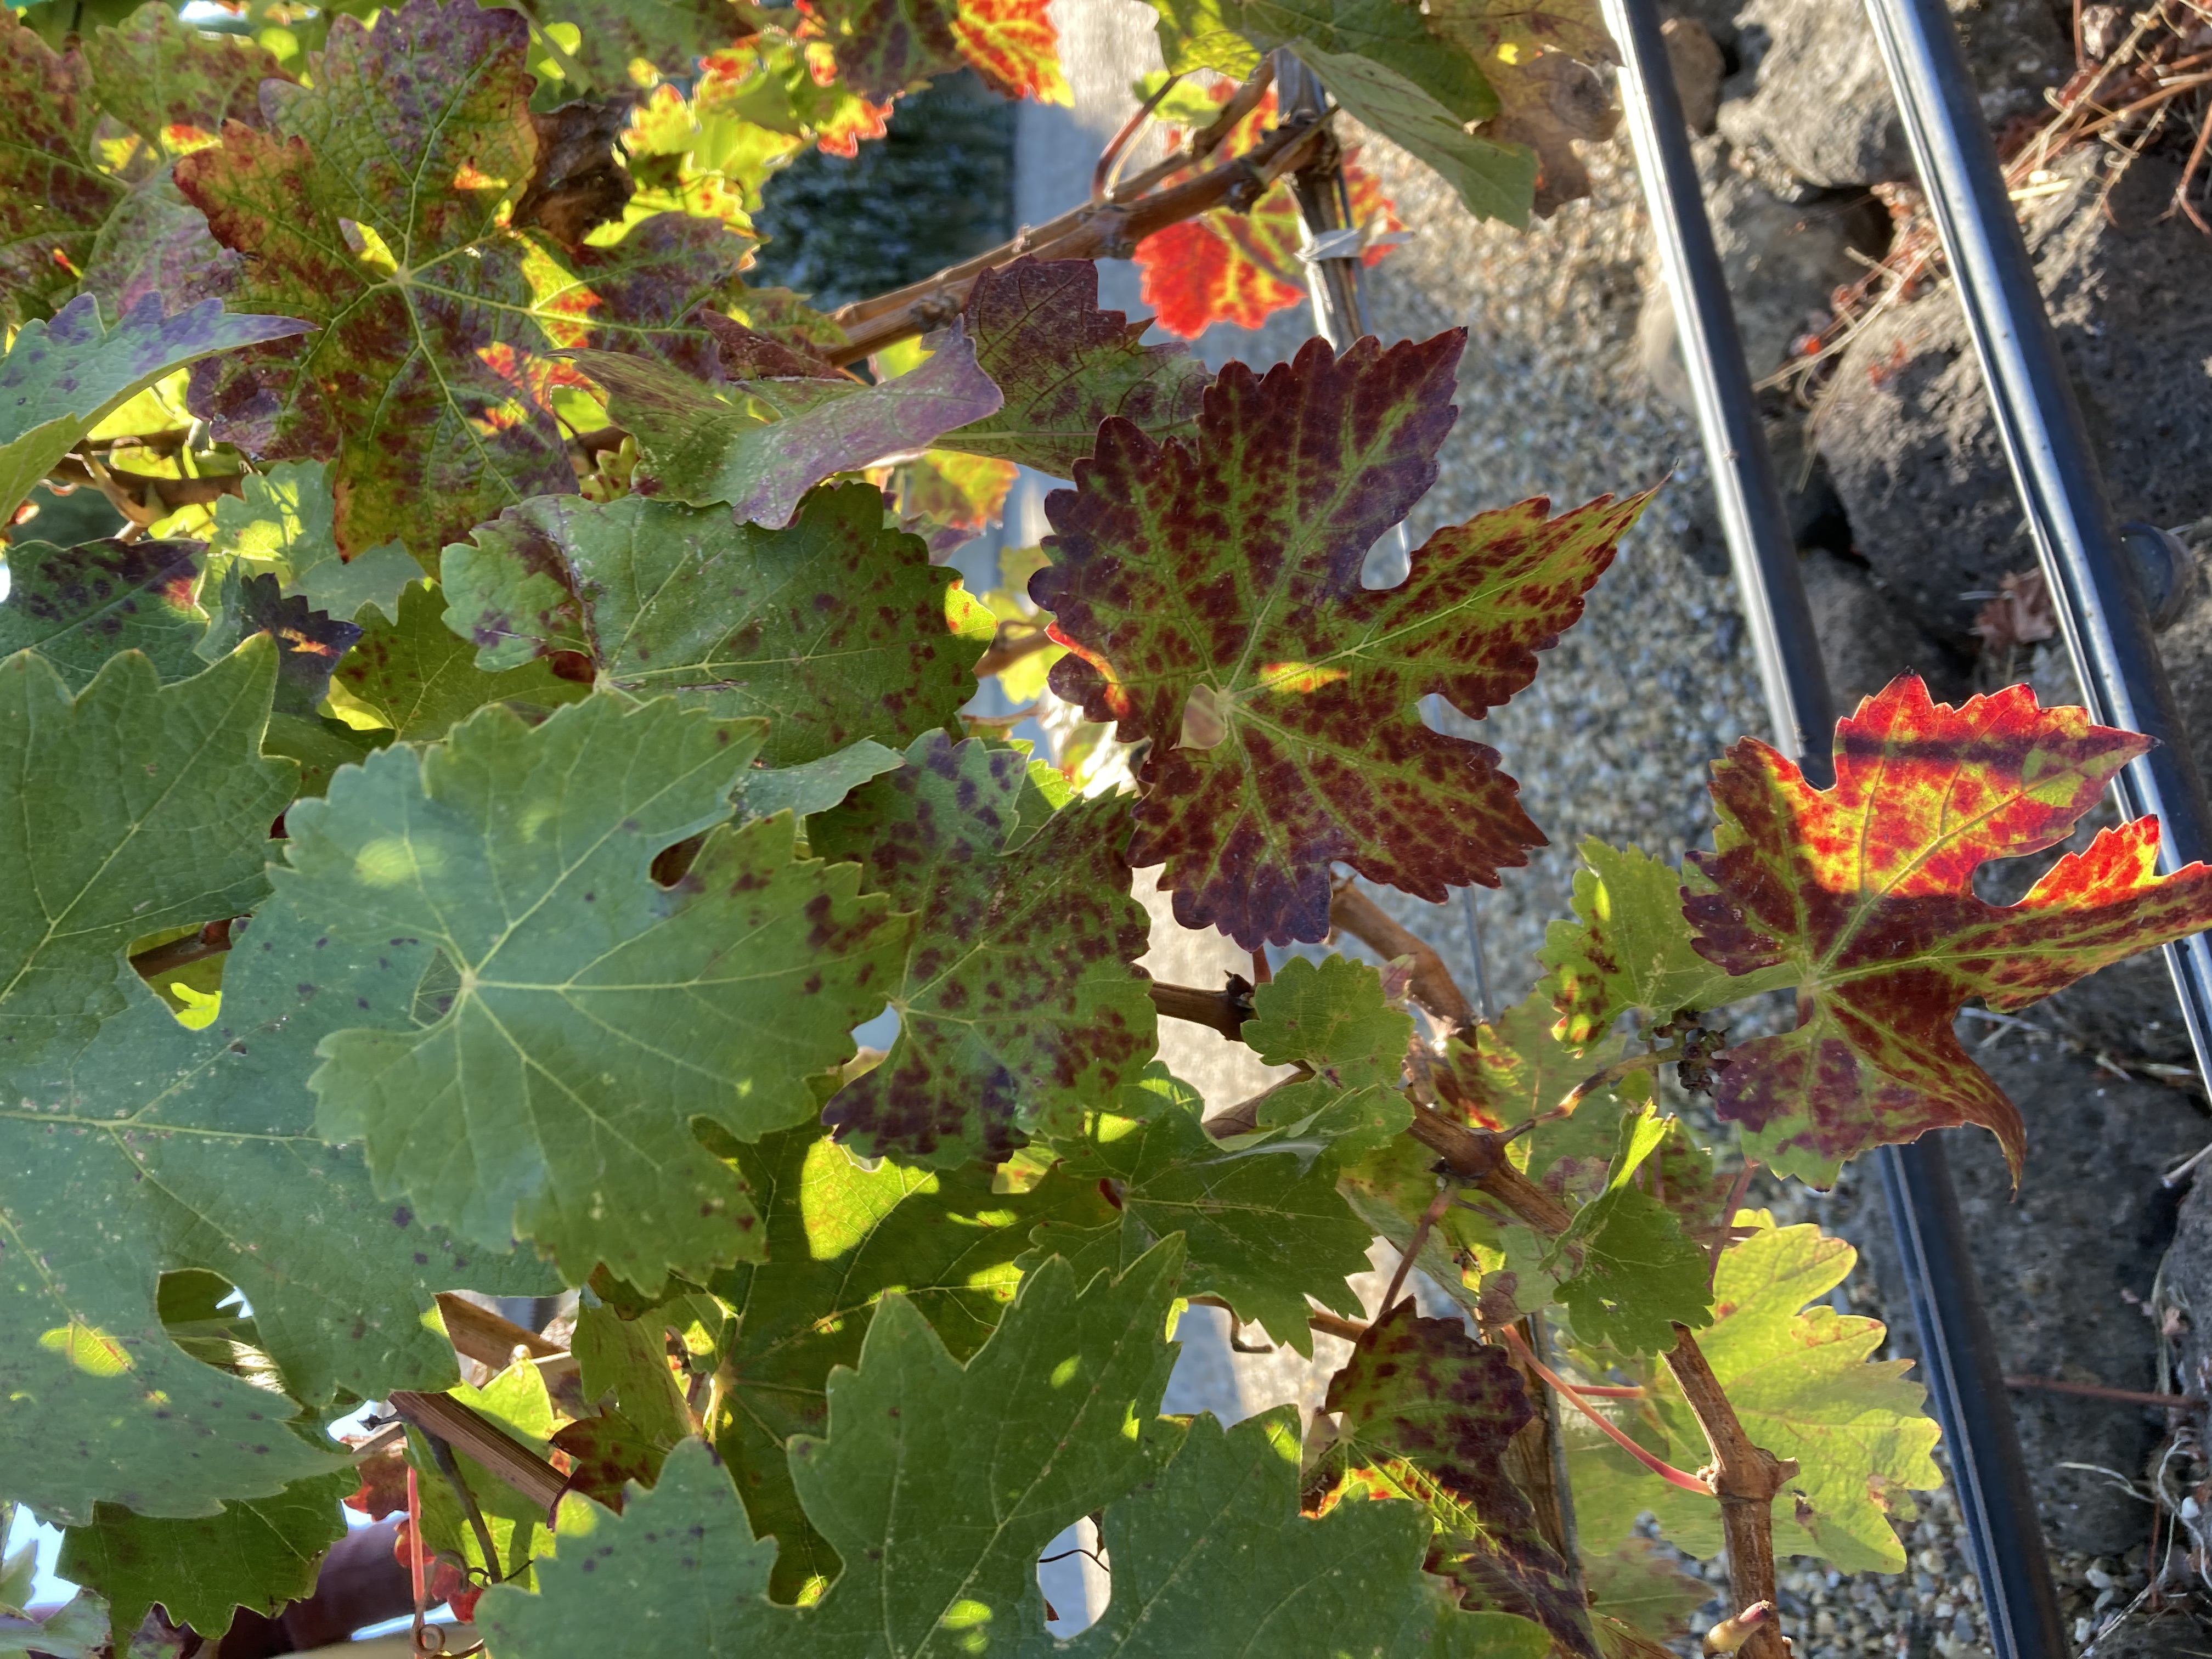
Label: Leafroll 3